Nick Fry

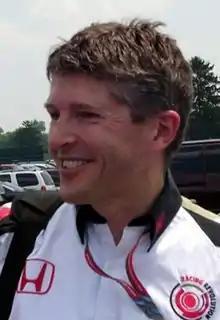
Fry at the 2006 United States Grand Prix

Nicholas Richard Fry (born 29 June 1956 in the United Kingdom) is the former Chief Executive Officer of the Mercedes AMG Petronas Formula One Team, having previously served in similar roles at previous incarnations of the company.